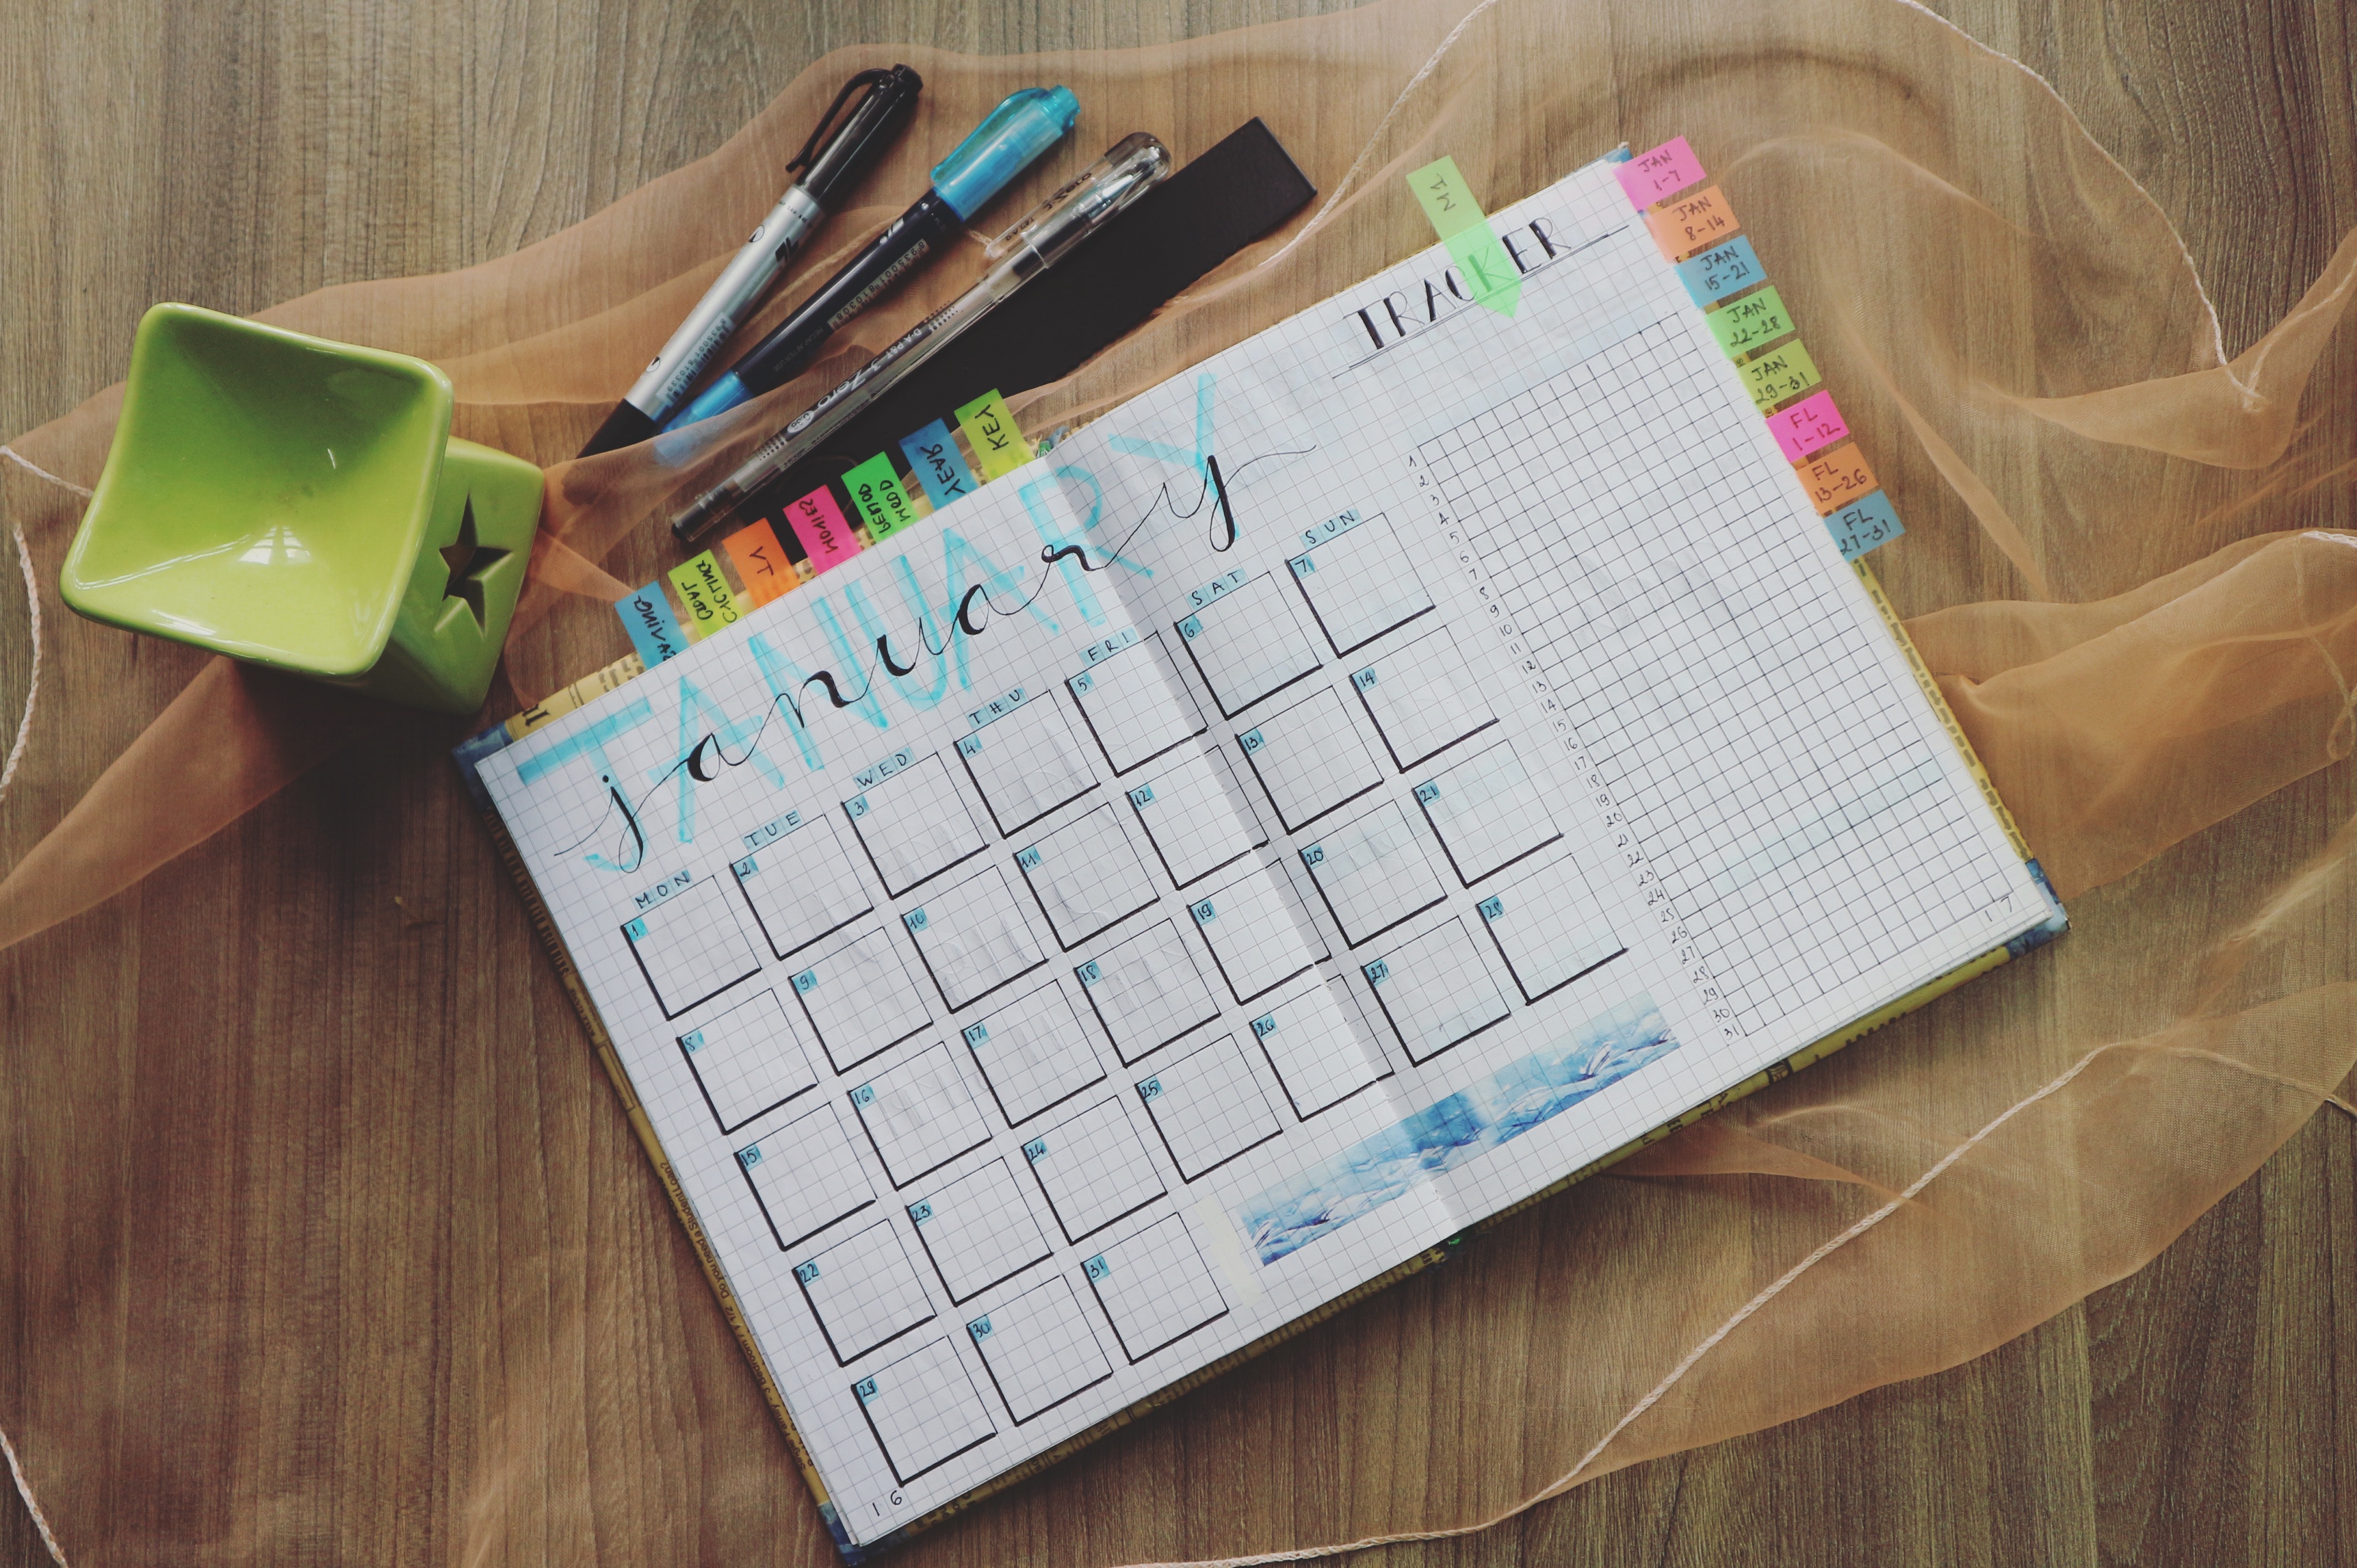
text, calendar, font, paper, stationery, paper product, writing, wallet